Athens

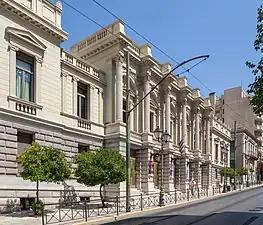
The National Theatre of Greece, near Omonoia Square

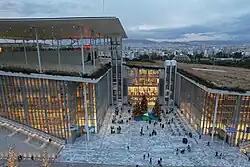
The Stavros Niarchos Foundation Cultural Centre, home of the Greek National Opera and the new National Library

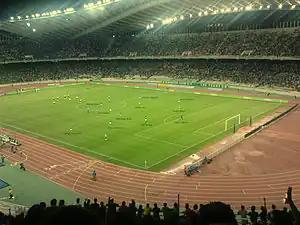
Panathinaikos FC vs Sparta Prague in the Athens Olympic Stadium, 2008

Located on Panepistimiou Street, the old campus of the University of Athens, the National Library, and the Athens Academy form the "Athens Trilogy" built in the mid-19th century. The largest and oldest university in Athens is the National and Kapodistrian University of Athens. Most of the functions of NKUA along National Technical University of Athens have been transferred to a campus in the eastern suburb of Zografou. The National Technical University of Athens old campus is located on Patision Street.